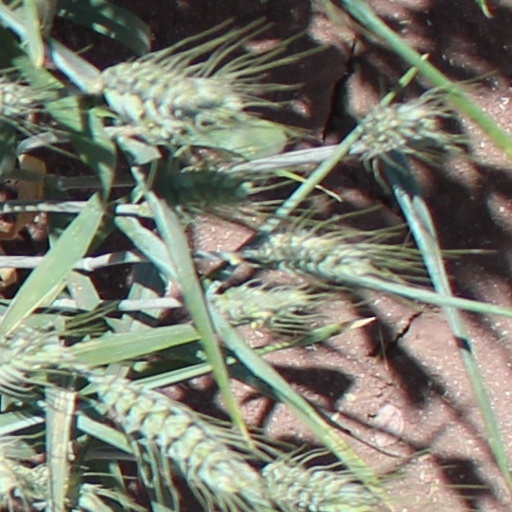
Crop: wheat